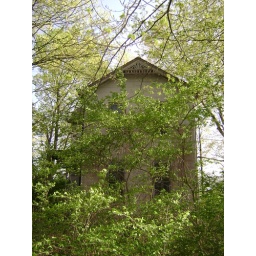
View from the street of an awesome abandoned house on Nichols Road in Hanover Township, south of Darrtown.